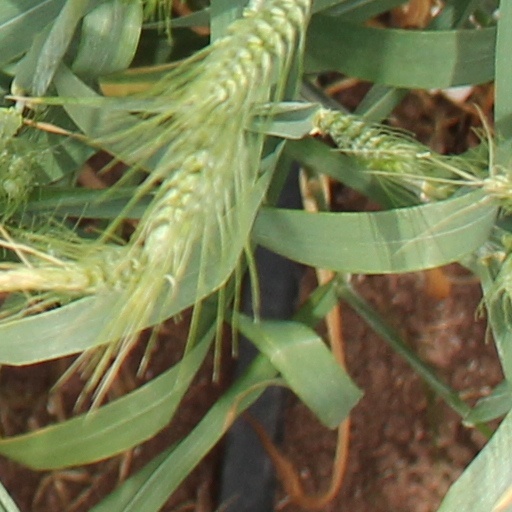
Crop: wheat